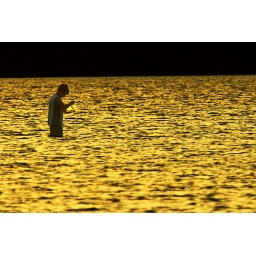
Boy fishing in Manzanilla Bay at sunset. His reel is a plastic bottle with fishing line wrapped around it.